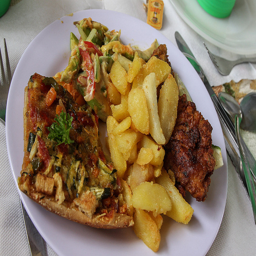
A white plate filled with food to eat
A plate of food with a yellow fruit on top.
Meat, fried potatoes and vegetables on a plate
a well cooked food in a white plate
a plate having cooked food and silverware on the side